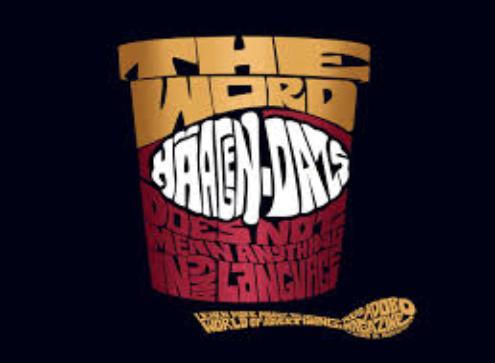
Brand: haagen-dazs
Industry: Food